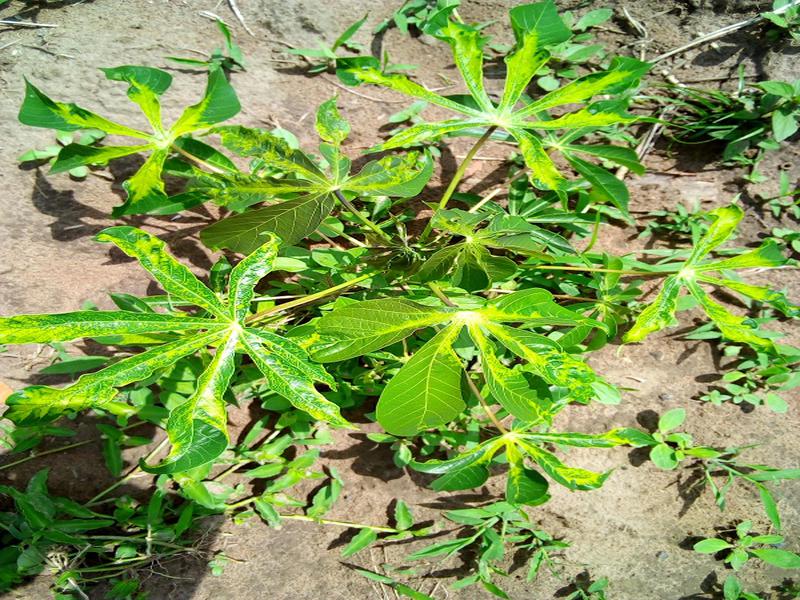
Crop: cassava
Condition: mosaic_disease